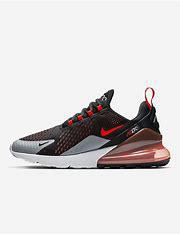
Brand: Nike
Model: Air Max 270